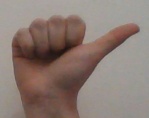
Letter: dhad